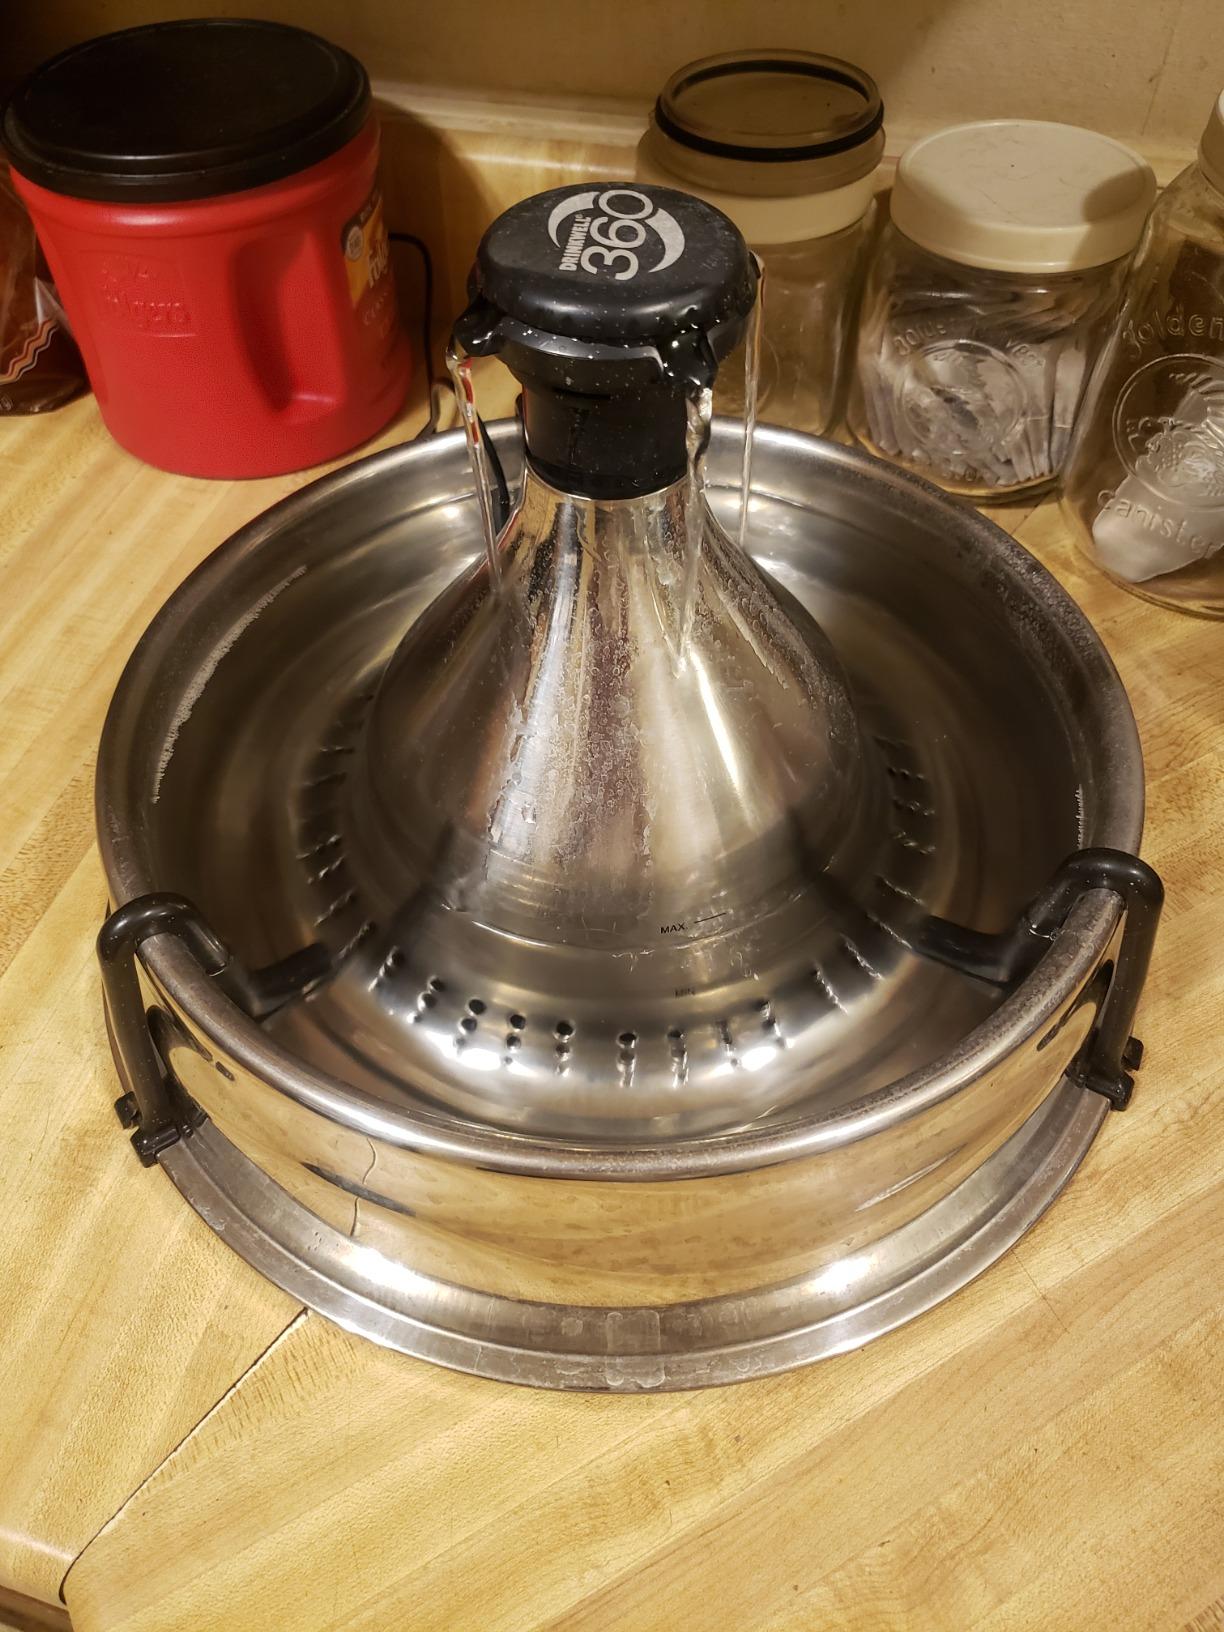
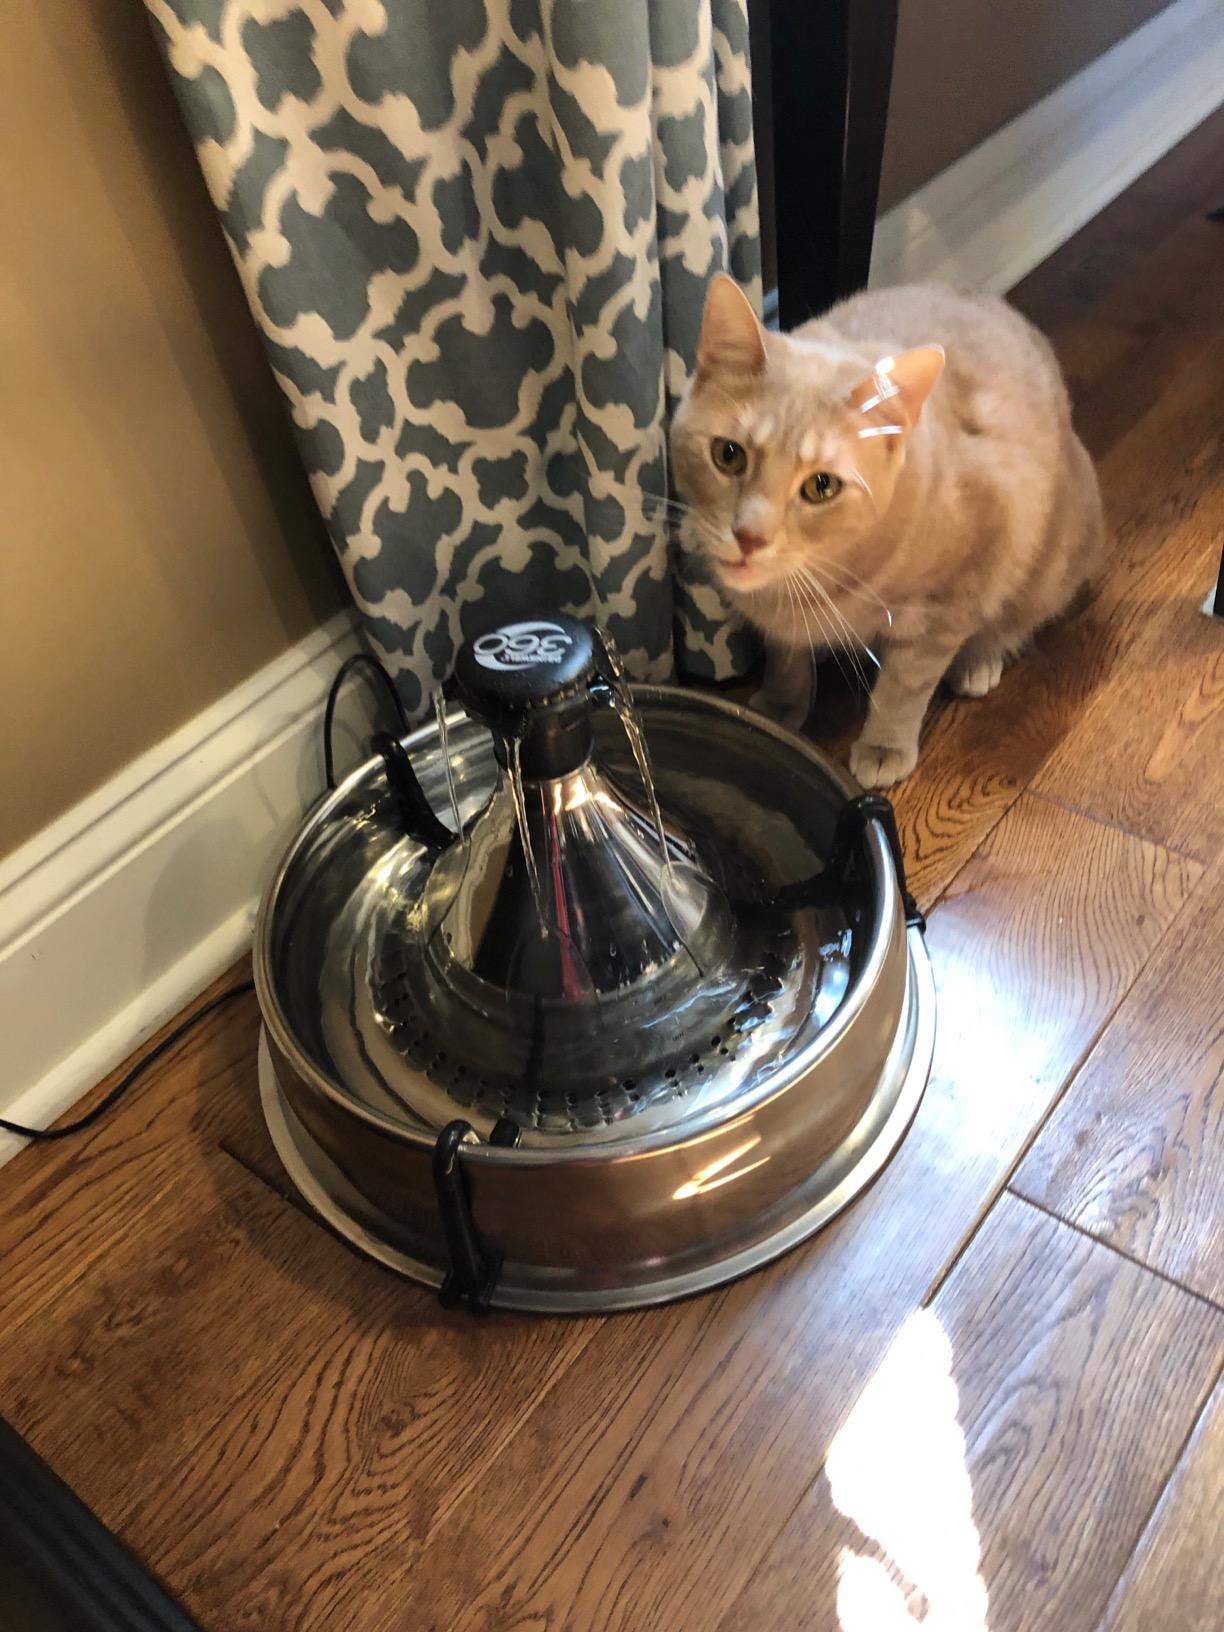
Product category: items_bowl
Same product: yes